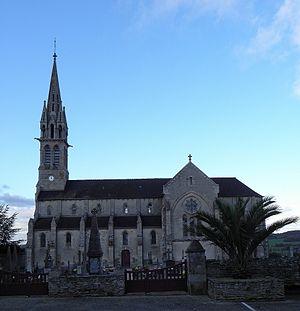
L'église de Garlan (29).
La liste des églises du Finistère recense de la manière la plus complète possible les églises, cathédrales et basiliques situées dans le département français du Finistère.